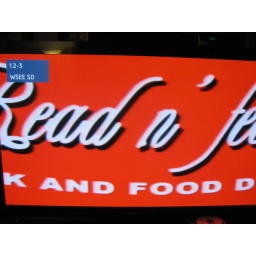
WSEE was promoting Read 'N Feed, in which folks can drop off bags of food or books for charity.